Presidency College, Chennai

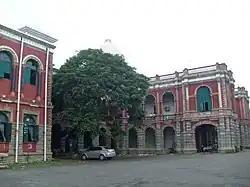
Main building of Presidency College, Chennai.

Presidency College is an art, commerce, and science college in the city of Chennai in Tamil Nadu, India. On 16 October 1840, this school was established as the Madras Preparatory School before being repurposed as a high school, and then a graduate college. The Presidency College is one of the oldest government arts colleges in India. It is one of two Presidency Colleges established by the British in India, the other being the Presidency College, Kolkata.